Bolesław Prus

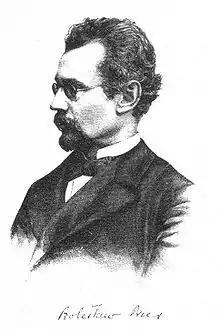
Prus, frontispiece to 1890 book edition of "The Doll"

As a newspaper columnist, Prus commented on the achievements of scholars and scientists such as John Stuart Mill, Charles Darwin, Alexander Bain, Herbert Spencer and Henry Thomas Buckle; urged Poles to study science and technology and to develop industry and commerce; encouraged the establishment of charitable institutions to benefit the underprivileged; described the fiction and nonfiction works of fellow writers such as H. G. Wells; and extolled man-made and natural wonders such as the Wieliczka Salt Mine, an 1887 solar eclipse that he witnessed at Mława, planned building of the Eiffel Tower for the 1889 Paris Exposition, and Nałęczów, where he vacationed for 30 years.